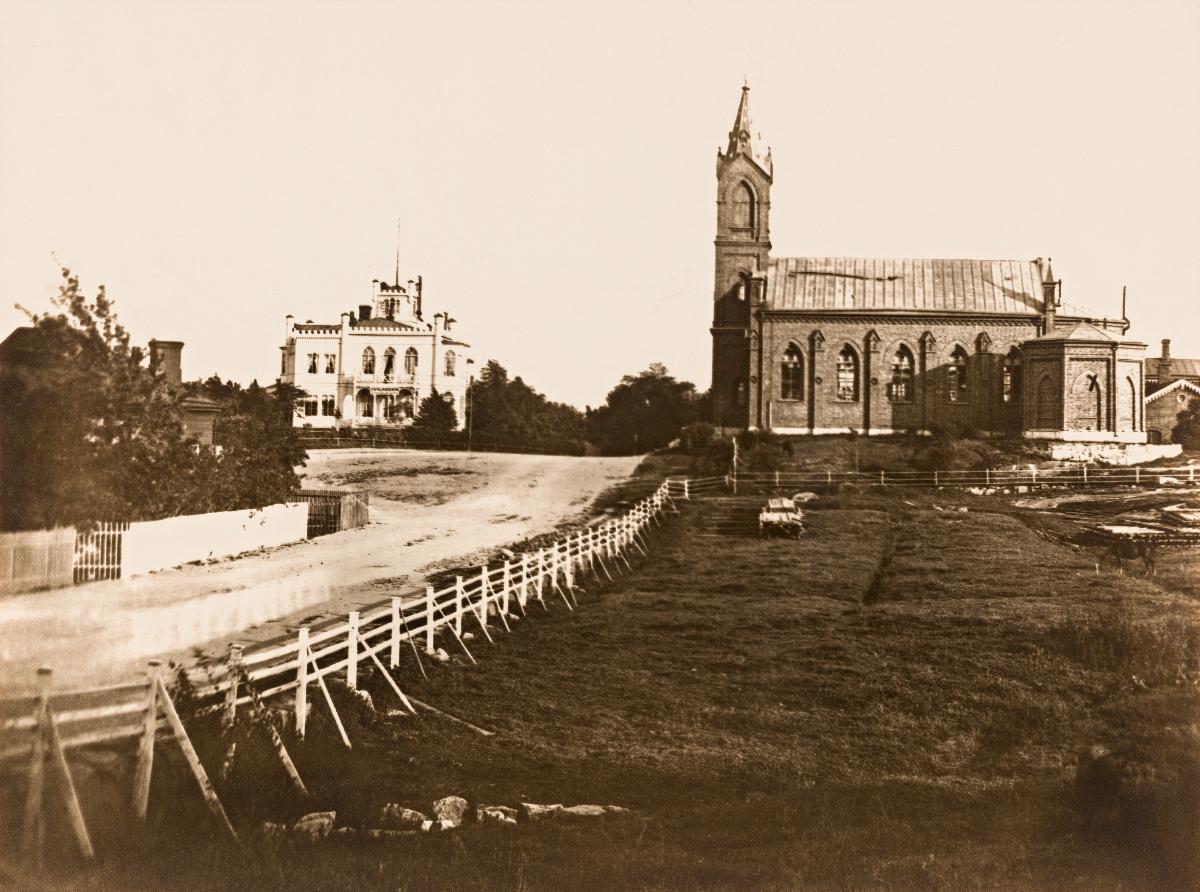
Oikealla roomalaiskatolinen Pyhän Henrikin katedraali (arkkitehti Ernst Bernhard Lohrmann 1860), Paavalinkatu, nykyinen Pyhän Henrikin aukio 1, ja vasemmalla vaalea ns
Oikealla roomalaiskatolinen Pyhän Henrikin katedraali (arkkitehti Ernst Bernhard Lohrmann 1860), Paavalinkatu, nykyinen Pyhän Henrikin aukio 1, ja vasemmalla vaalea ns. Spåren huvila, nykyinen Itäinen Puistotie 1, kuvattuna Ullankadulta eteläkaakkoon. -- sisällön kuvaus: Oikealla roomalaiskatolinen Pyhän Henrikin katedraali, arkkitehti Ernst Bernhard Lohrmann 1860, Paavalinkatu (nyk. Pyhän Henrikin aukio 1) ja vasemmalla ns. Spåren huvila, nykyinen Itäinen Puistotie 1, kuvattuna Ullankadulta eteläkaakkoon. Kirkon

vieressä on aidattu laidun ja puutavarapinoja. Puuhuvila on purettu, ja sen paikalla on Marmoripalatsina tunnettu rakennus, arkkitehti Eliel Saarinen 1918. mustavalkoinen
Kuvaaja: Riis, Charles, valokuvaaja
Ajankohta: kuvausaika 1876 epävarma
Paikka: Suomi, Uusimaa, Helsinki, Kaivopuisto Helsinki, Itäinen Puistotie 1, Iso Puistotie 2, Suomi, Uusimaa, Helsinki, Ullanlinna Helsinki, Pyhän Henrikin aukio 1
Aiheet: Pyhän Henrikin katedraaliseurakunta, kirkkorakennukset, tiilirakennukset, Pyhän Henrikin katedraali, huvilat, asuinrakennukset, puurakennukset, lankkuaidat, laitumet, hevonen, puutavara, kadut, uusgotiikka, arkkitehtuuri, church buildings, brick buildings, Saint Henry's Cathedral (Helsinki), villas, residential buildings, wooden buildings, pastures, horse, timber, streets, Gothic revival, architecture, kyrkobyggnader, tegelbyggnader, Sankt Henriks katedral, sommarvillor, bostadshus, träbyggnader, betesmarker, häst, trävaror, gator, nygotik, arkitektur